NEC V60

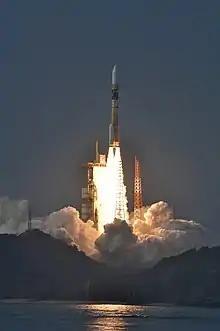
Liftoff of H-IIA Flight 17, part of whose payload was the Akatsuki spacecraft (Venus Climate Orbiter)

JAXA embedded its variant of the V70, with the ITRON RX616 operating system, in the Guidance Control Computer of the H-IIA carrier rockets, in satellites such as the Akatsuki (Venus Climate Orbiter), and the Kibo International Space Station (ISS) module. The H-IIA launch vehicles were deployed domestically, in Japan, although their payloads included satellites from foreign countries. As described in "JAXA's LSI (MPU/ASIC) roadmap", this V70 variant is designated "32bit MPU (H32/V70)", whose development, probably including the testing (QT) phase, was "from the middle of 1980s to early 1990s". This variant was used until its replacement, in 2013, by the HR5000 64-bit, 25 MHz microprocessor, which is based on the MIPS64-5Kf architecture, fabricated by HIREC, whose development was completed around 2011.